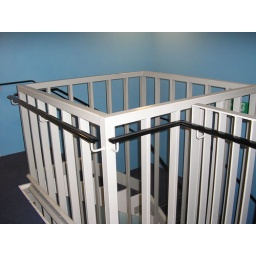
Climbing the stairs to the 3rd floor (which is actually the fourth floor, in Europe the ground floor isn't numbered).